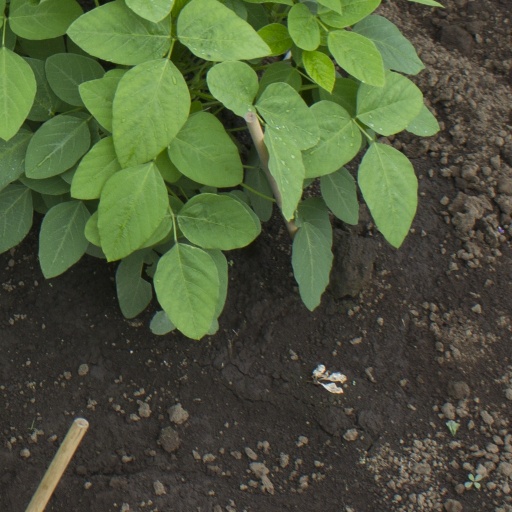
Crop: soybean